Eyes of Fire (film)

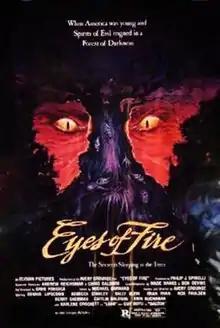
Theatrical release poster

Eyes of Fire (also known as Crying Blue Sky) is a 1983 American folk horror film written and directed by independent filmmaker and noted still photographer Avery Crounse.